Streptococcus

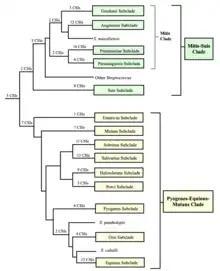
A conceptual diagram of "Streptococcus" subclade taxonomy based on phylogenetic trees and the conserved signature indels (CSIs) that are specifically shared by groups of streptococci. The number of CSIs identified for each group is shown.

Recent technological advances have resulted in an increase of available genome sequences for "Streptococcus" species, allowing for more robust and reliable phylogenetic and comparative genomic analyses to be conducted. In 2018, the evolutionary relationships within "Streptococcus" was re-examined by Patel and Gupta through the analysis of comprehensive phylogenetic trees constructed based on four different datasets of proteins and the identification of 134 highly specific molecular signatures (in the form of conserved signature indels) that are exclusively shared by the entire genus or its distinct subclades.